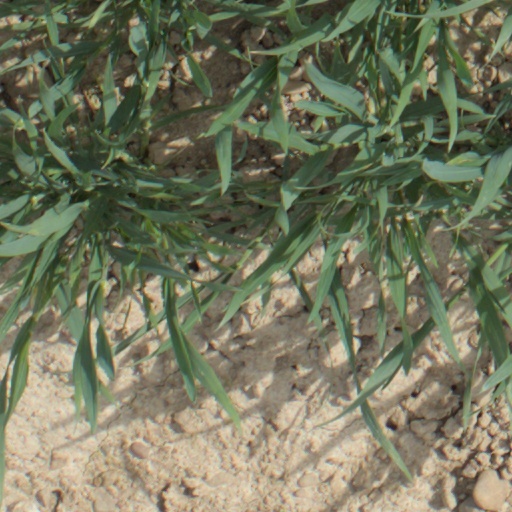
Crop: wheat